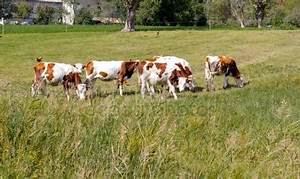
Label: cow